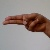
The image shows a hand gesture representing the letter 'H' in Indian Sign Language.